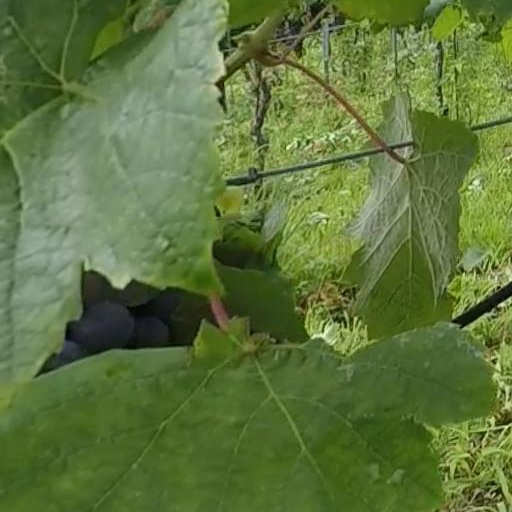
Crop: grape